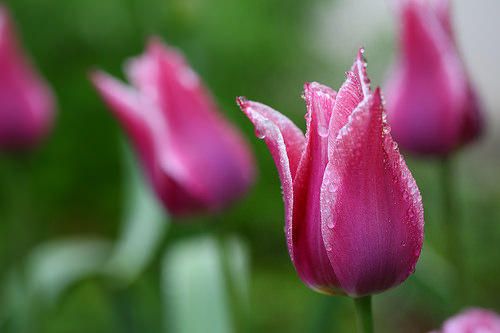
Flower: tulip